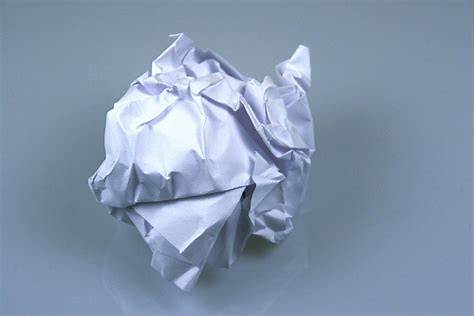
Waste category: paper